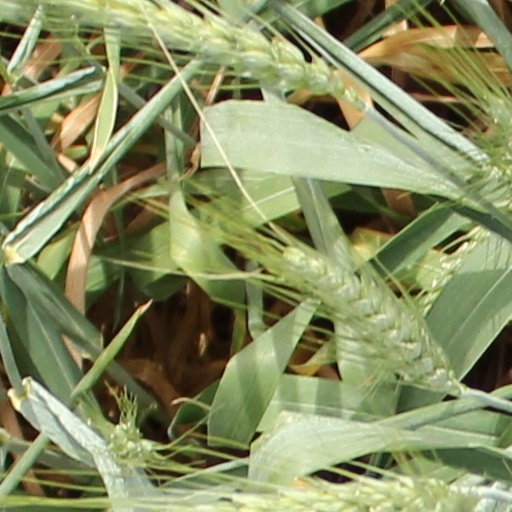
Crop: wheat